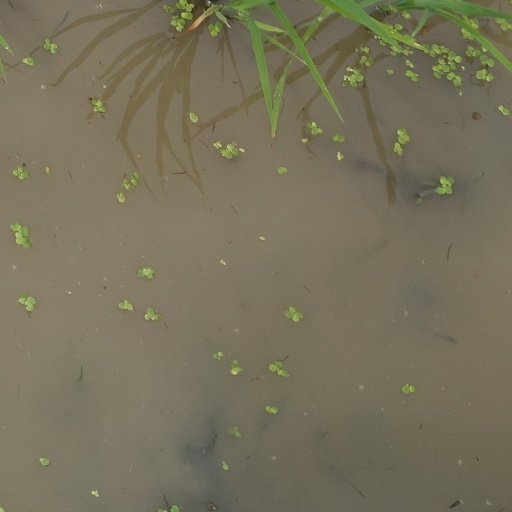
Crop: rice